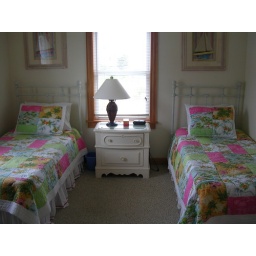
My room in the beach house